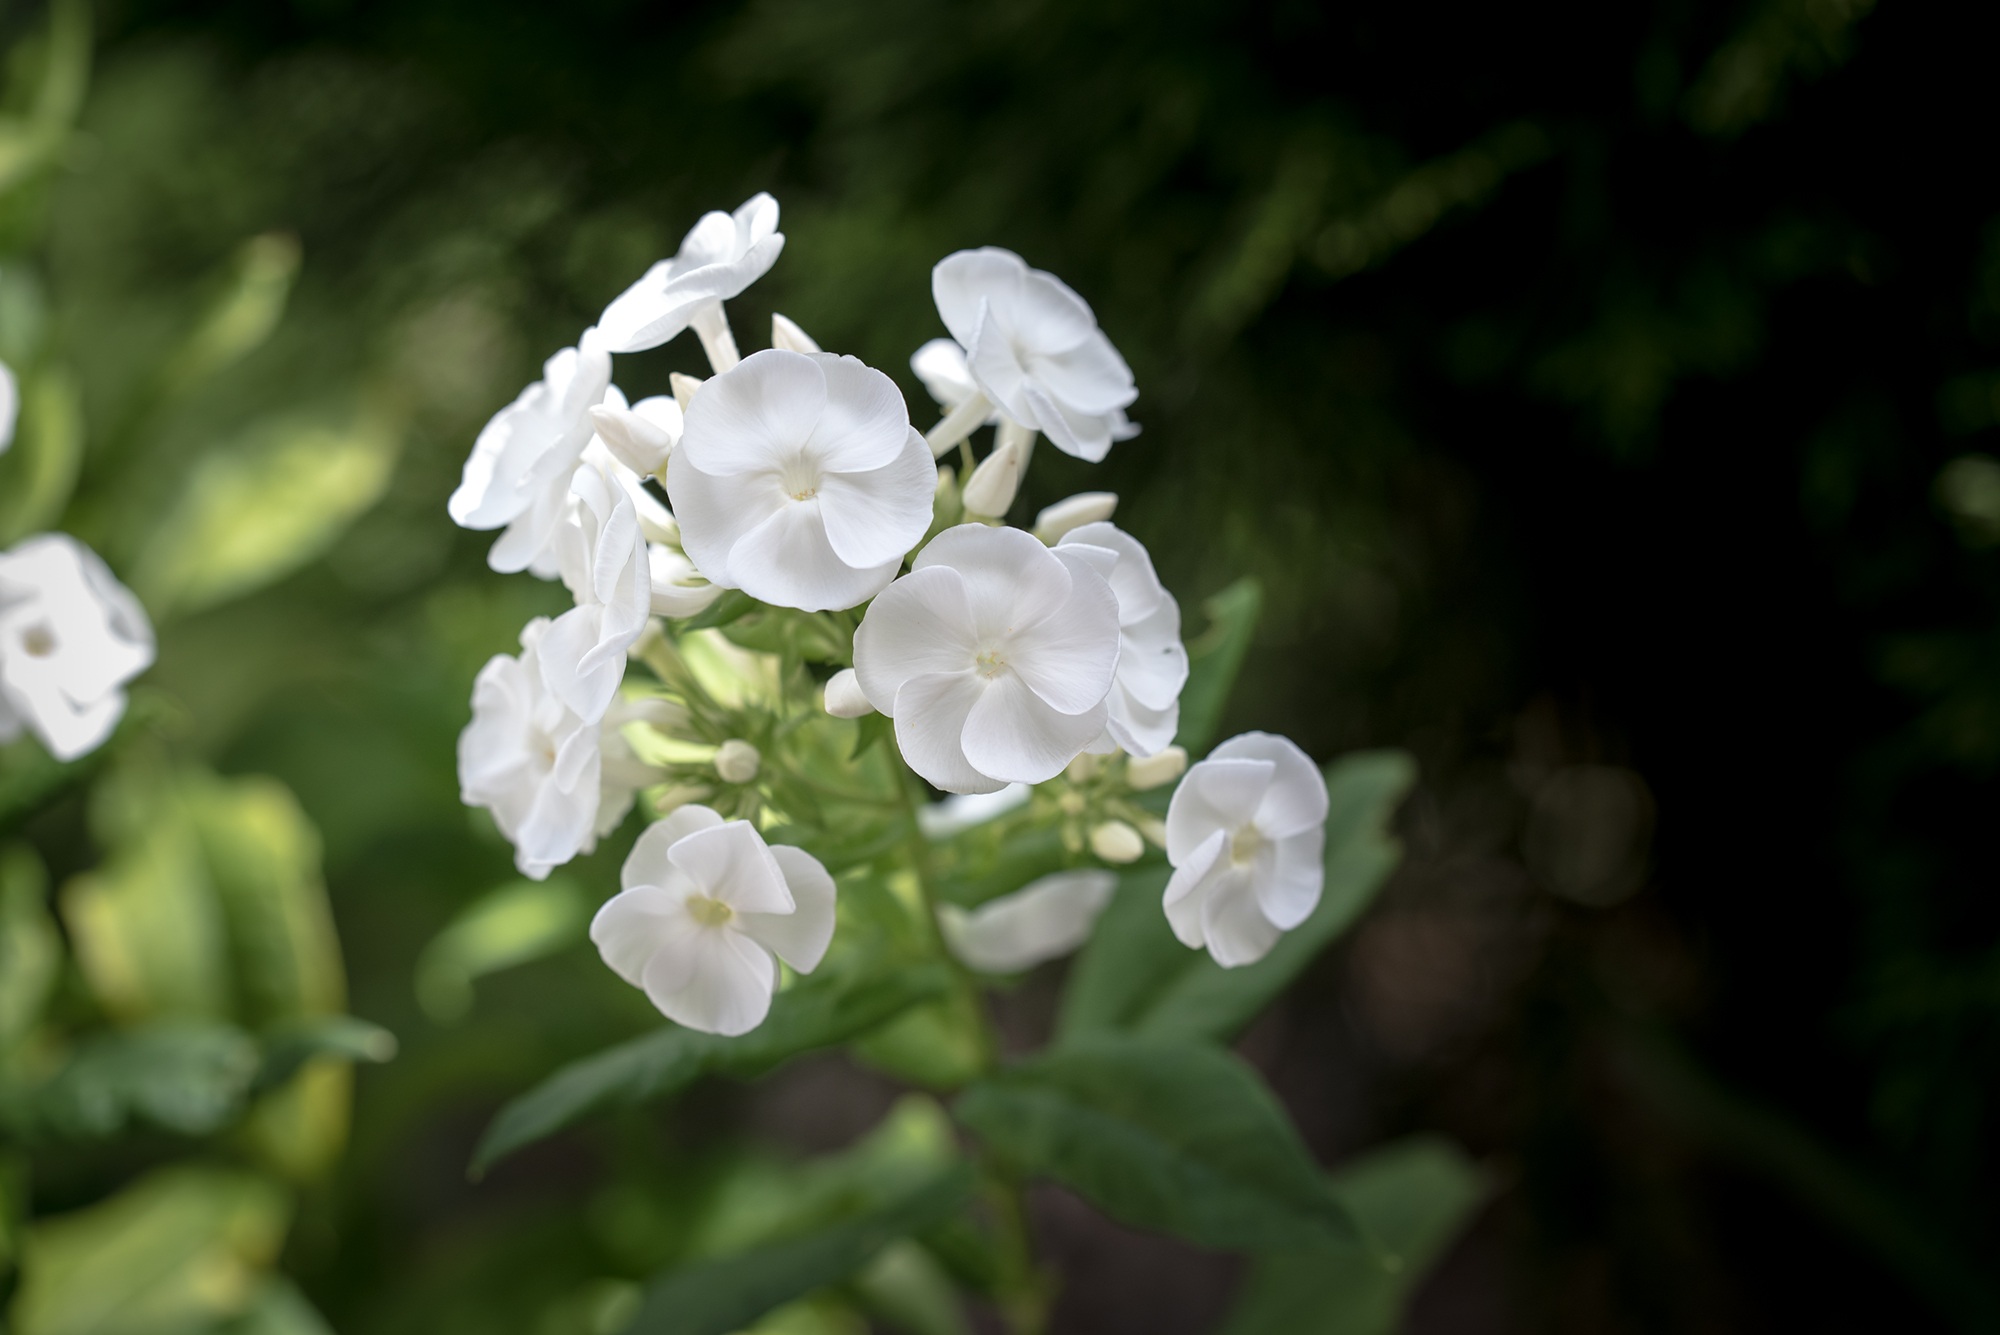
nature, branch, blossom, plant, white, leaf, flower, petal, summer, green, high, botany, garden, close, flora, white flower, wildflower, flowers, shrub, flower garden, phlox, macro photography, white flowers, jasmine, in the garden, flowering plant, flame flower, greek valerian plant, land plant